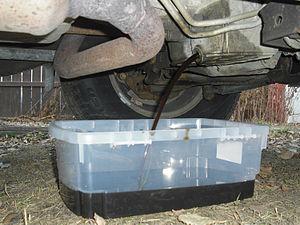
Une vidange désigne l'action de vider un réservoir, un carter et/ou un circuit de son contenu liquide.